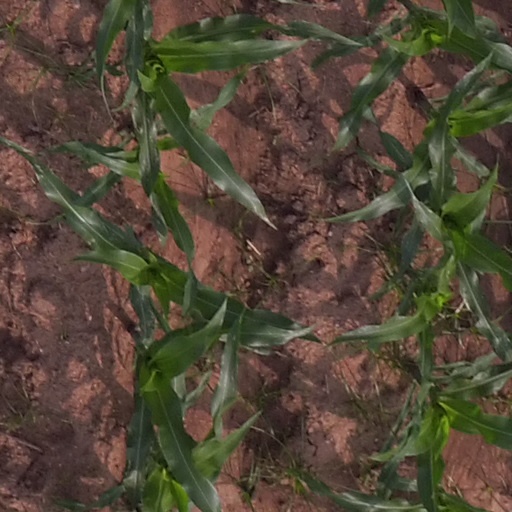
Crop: maize; corn